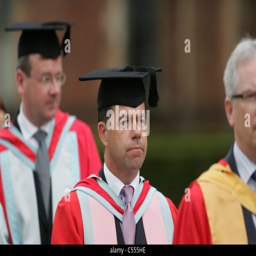
person , is honoured by public university